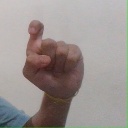
अक्षर: इ